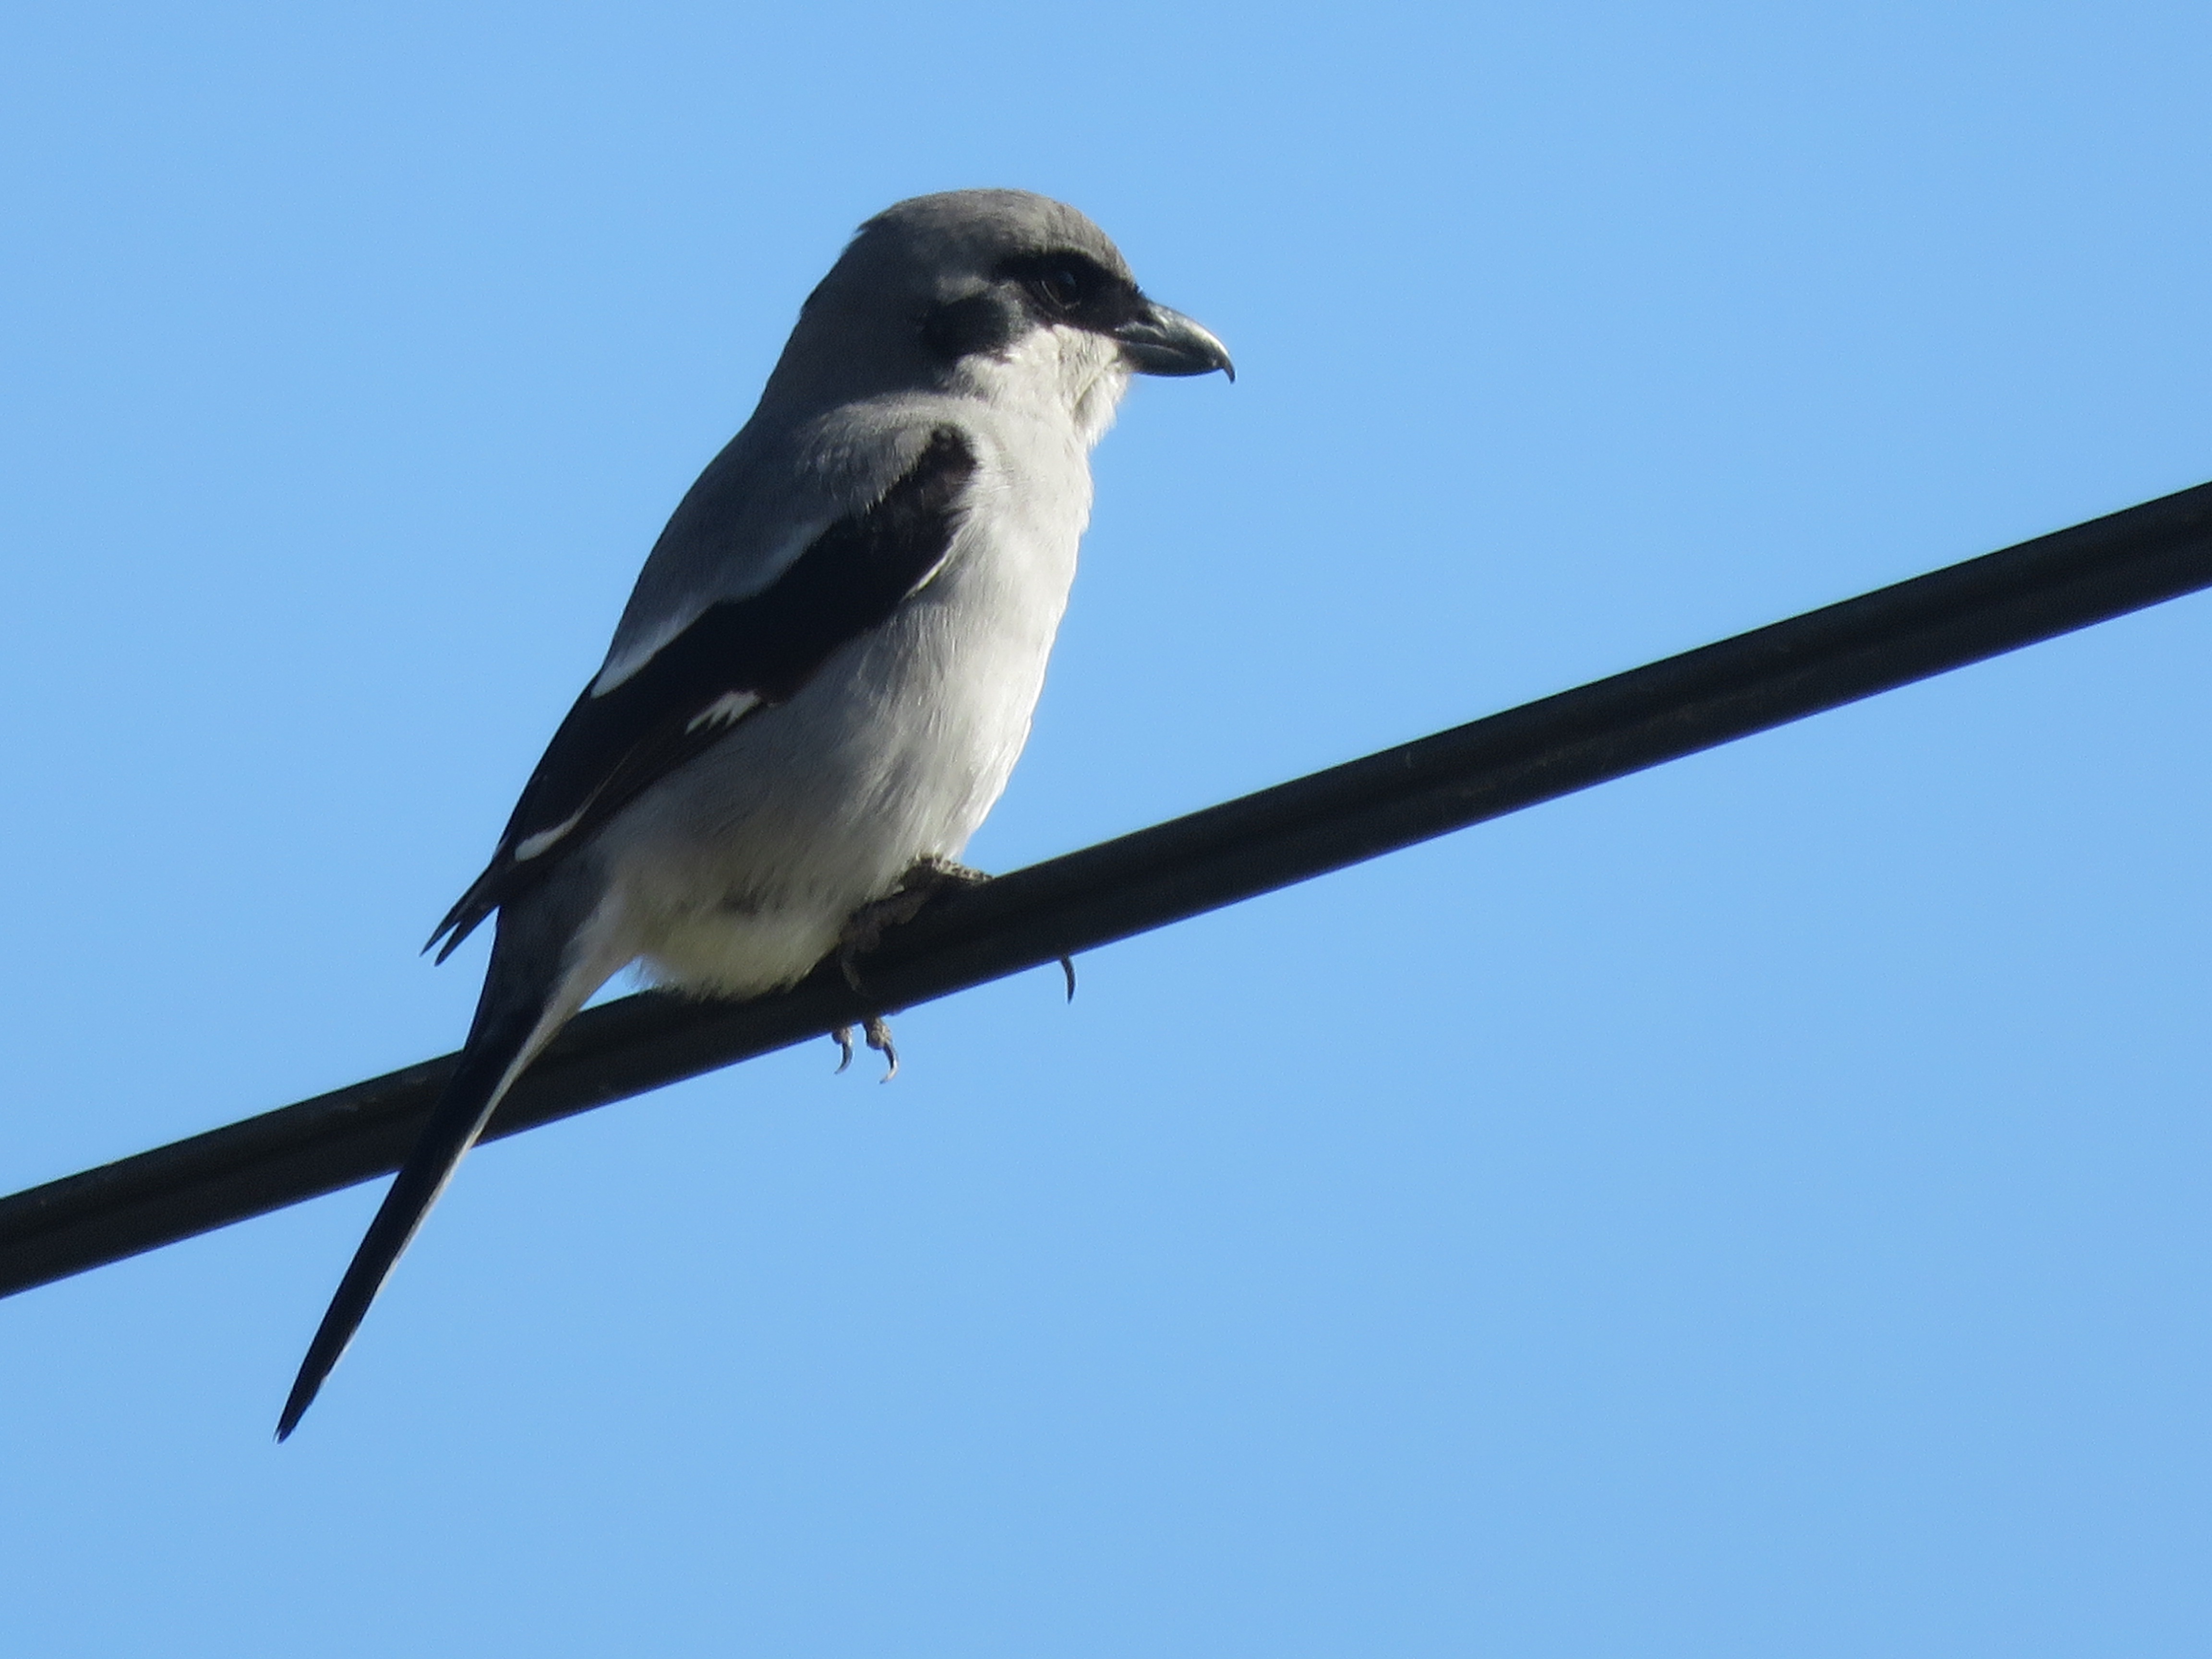
branch, bird, wing, animal, beak, africa, fauna, animals, vertebrate, swallow, eurasian magpie, perching bird